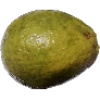
Label: Guava 1